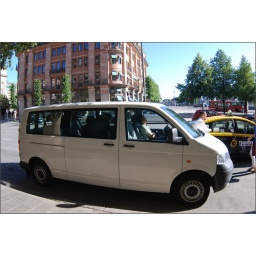
Sleeping asian in white van